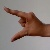
The image shows a hand gesture representing the letter 'Z' in Indian Sign Language.